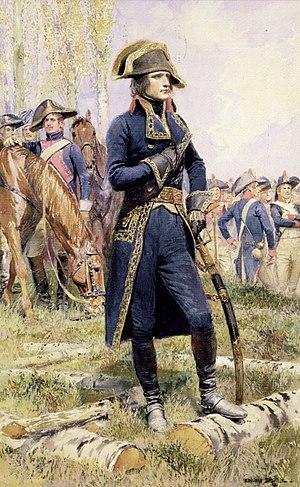
L'iconographie de Napoléon Iᵉʳ se réfère à l'ensemble des représentations peintes, gravées, et sculptées du général et Premier Consul Napoléon Bonaparte, devenu empereur sous le nom de Napoléon Iᵉʳ. Réalisées de son vivant à des fins de propagande, elles furent après sa mort destinées à évoquer la légende napoléonienne.